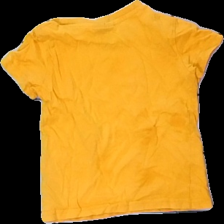
View: back
Type: T-shirt
Category: Children
Brand: H&M
Colors: Red, Yellow
Material: 100% cotton
Pattern: Other
Cut: Regular
Season: All
Damage location: top center
Damage 2 location: middle center
Price range: <50
Recommended usage: Reuse
Description: gul t-shirt med monster på, lite slitet tryck